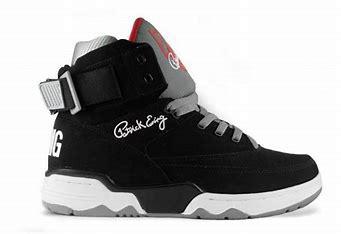
Brand: Ewing
Model: 33 Hi